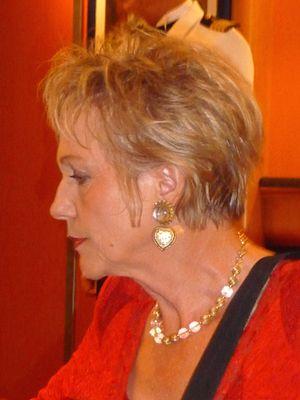
Edith Prock est une chanteuse allemande.